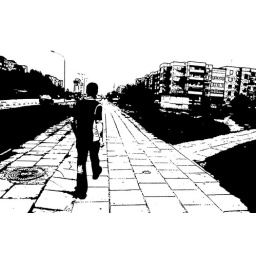
Edited in Photoshop-this is my Dad in Lithuaniareminds me of the inbetweeners, a show on TV and a comic book :)